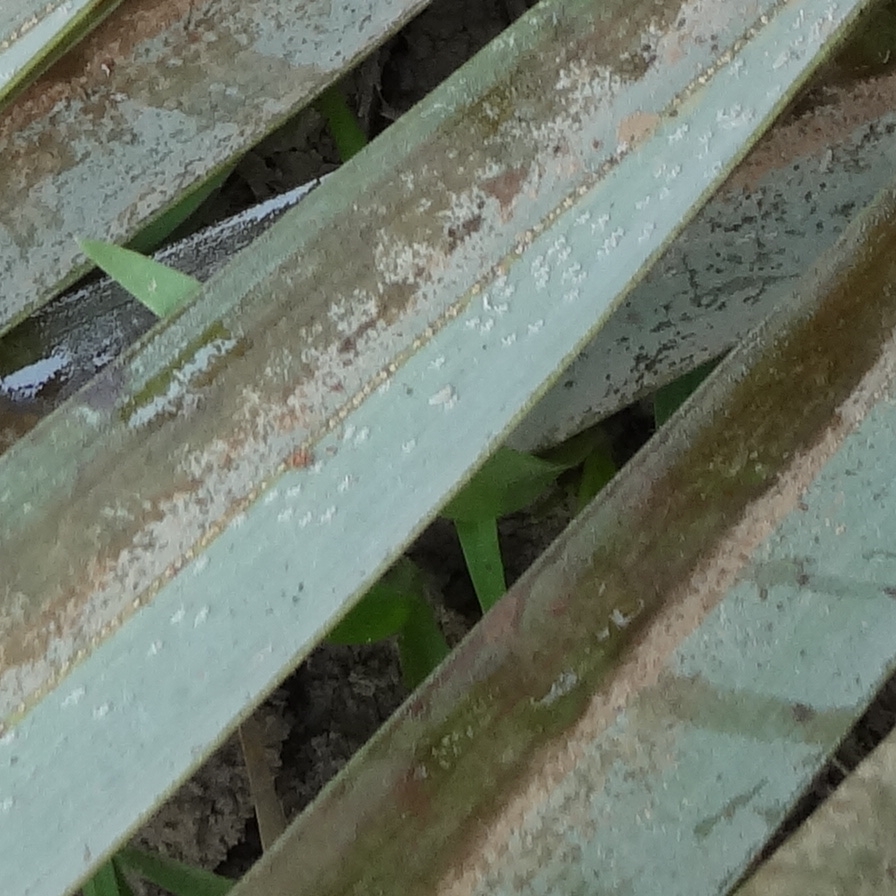
Label: Dubas